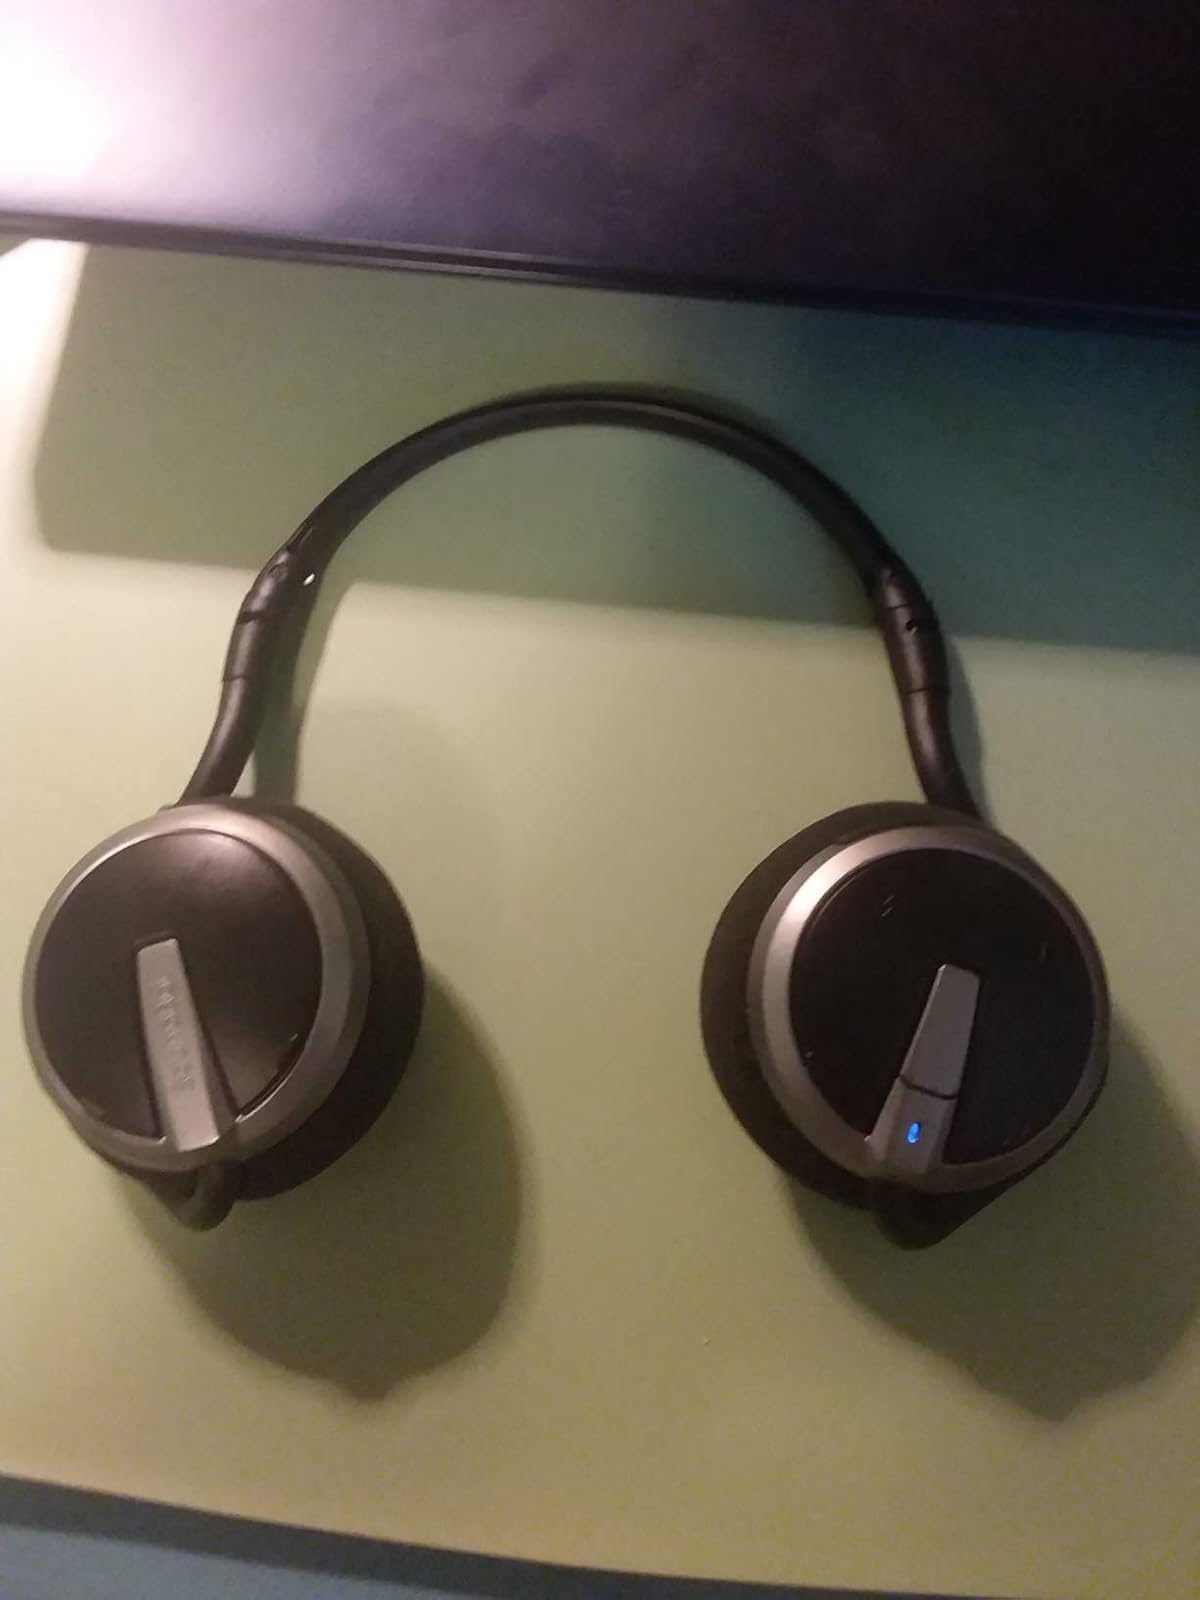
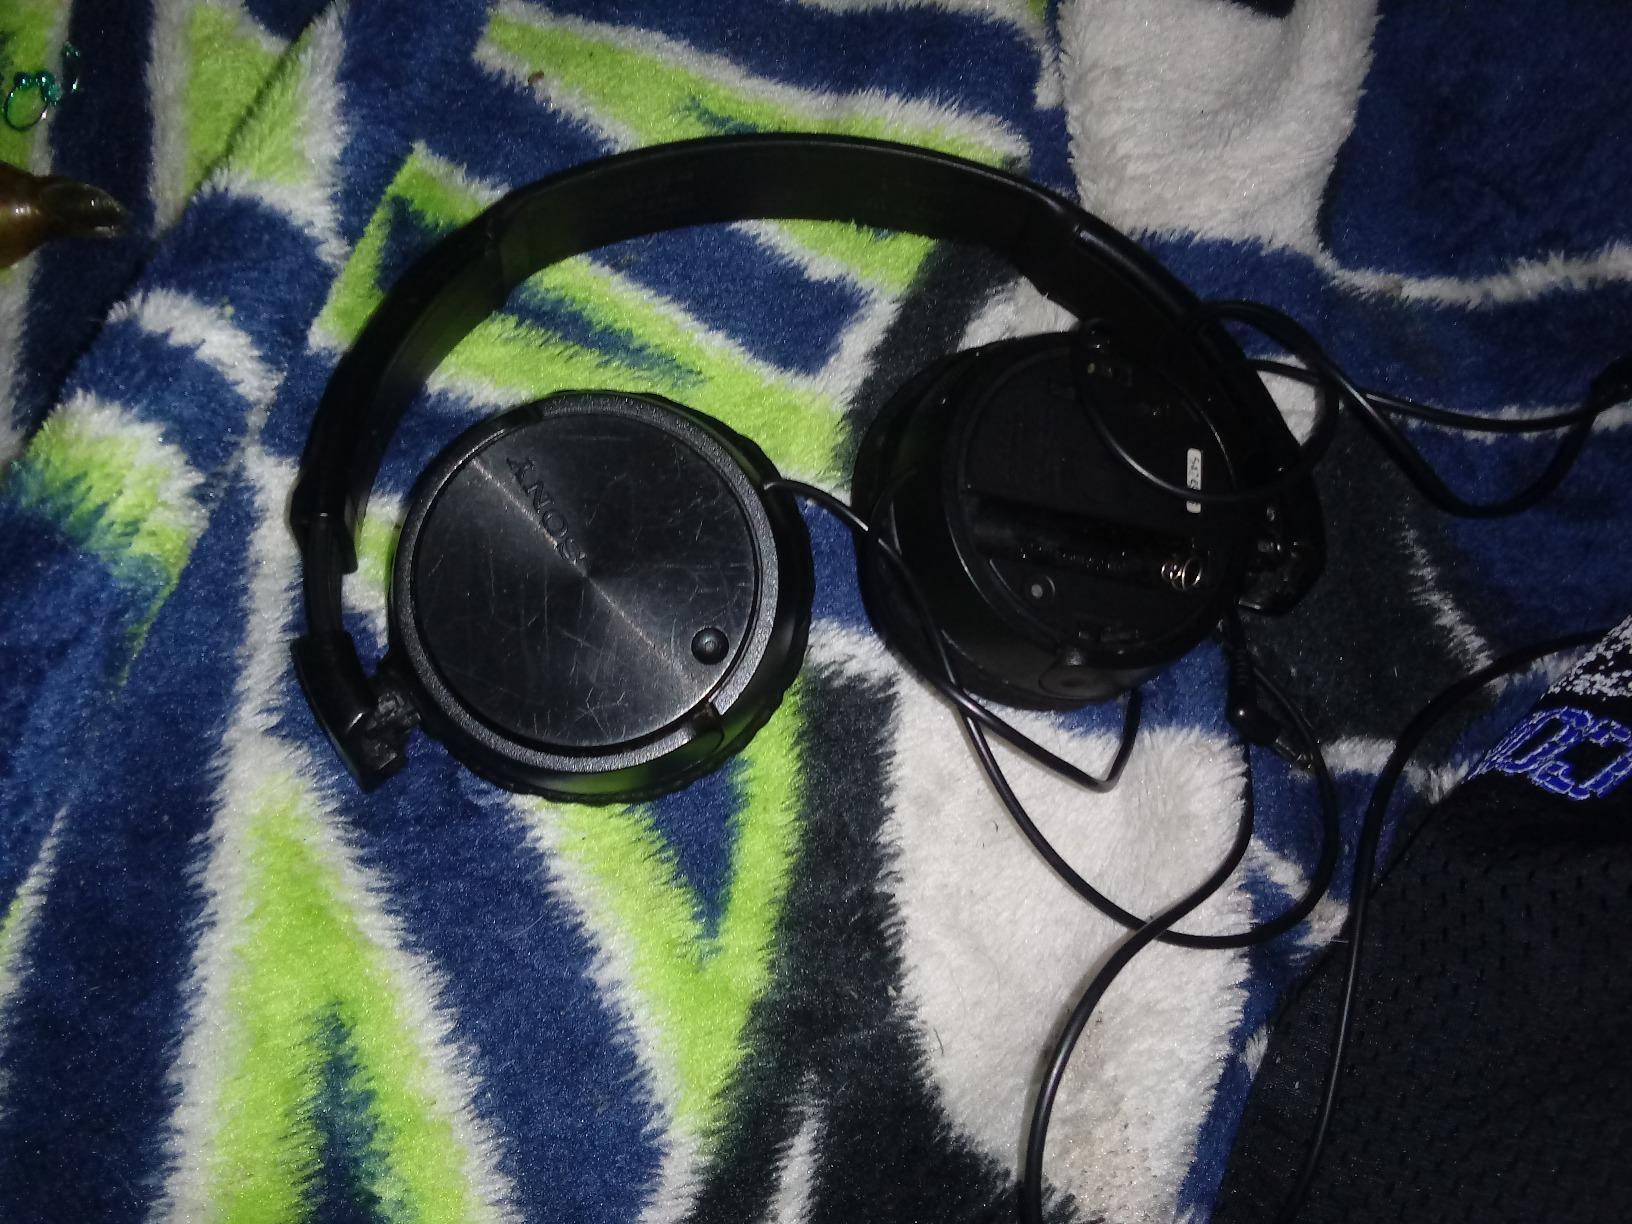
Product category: headphones
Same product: no